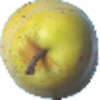
Label: pear_monster